Favrile glass

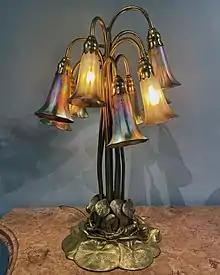
Tiffany Studios Favrile Glass Lily Lamp, c. 1910

Tiffany founded his first glassmaking firm in 1892, which he called the Tiffany Glass and Decorating Company. The factory, Tiffany Furnaces, was located in Corona, Queens, New York. It was managed by English immigrant Arthur J. Nash, who was skilled in glassmaking. It was here that Tiffany developed his unique method of glassmaking.